Prevole

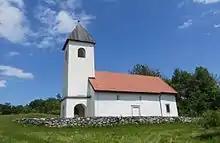
Holy Cross Church

The local church is dedicated to the Holy Cross and belongs to the Parish of Hinje. It has a 13th-century Romanesque nave and was extended in the 17th century.